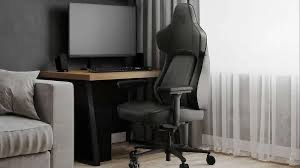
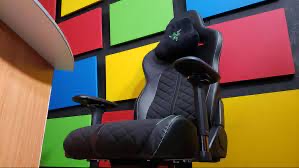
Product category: items_chair
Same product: no